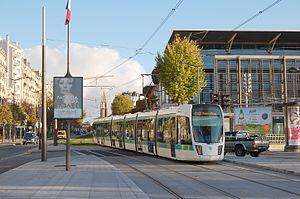
Rame de tramway de la ligne T3, Porte de Versailles, Paris, France"
La ligne 3a du tramway d'Île-de-France, plus simplement nommée T3a et également appelée Tramway des Maréchaux sud ou TMS, est la première ligne de tramway circulant dans Paris intra-muros depuis 1937, marquant le retour de ce mode de transport après soixante-neuf ans d'absence. Elle est exploitée par la Régie autonome des transports parisiens.
Le tramway de Montréal désigne un réseau de tramways canadiens existant à Montréal, de 1861 à 1959. Il débute au centre-ville puis se développe vers la banlieue pour devenir le moyen de transport collectif principal de la métropole canadienne, atteignant 510 kilomètres de rails en 1933.
La porte de Versailles est à l’origine une porte de Paris, aujourd’hui disparue.
La Régie autonome des transports parisiens est un établissement public à caractère industriel et commercial de l'État assurant l'exploitation d'une partie des transports en commun de Paris et de sa banlieue. Elle exploite les seize lignes du métro de Paris, huit des dix lignes du tramway d'Île-de-France, une partie des lignes de bus d'Île-de-France, et une partie des lignes A et B du réseau express régional d'Île-de-France. En région parisienne, elle transporte plus de 3,3 milliards de passagers par an.